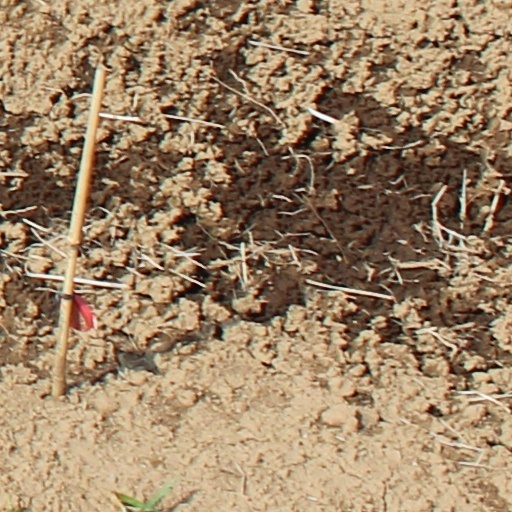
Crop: wheat